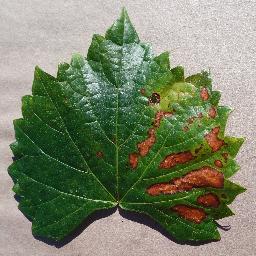
Label: Grape___Esca_(Black_Measles)